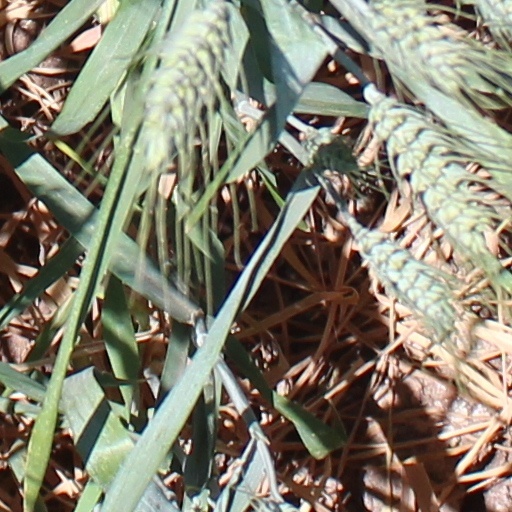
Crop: wheat